Gerry Hazlitt

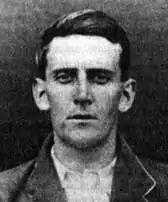

Gervys Rignold Hazlitt, commonly known as Gerry (4 September 1888 – 30 October 1915), was an Australian cricketer who played in nine Test matches from 1907 to 1912.